Tara (Israel)

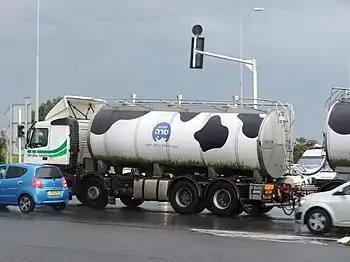
Tara milk truck

Tara is an agricultural cooperative (co-op) in Israel specializing in milk and dairy products. It is the second largest dairy processor after Tnuva.